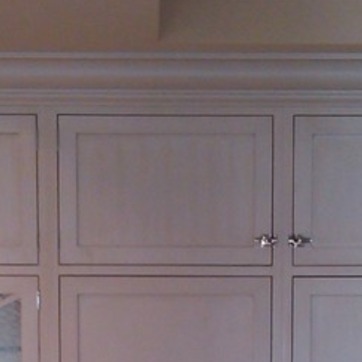
Material: wood